JAC Group

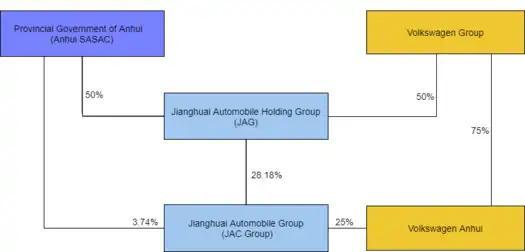
The structure of JAC Group in 2023

In April 2016, NIO and the JAC Group signed a manufacturing cooperation agreement, preliminarily confirming a production and sales target of 50,000 vehicles per year for 5 years.